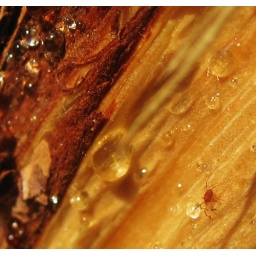
A blown-over pine tree and its droplets and critters kept me entertained for a cold afternoon in the mountains!